John F. Plumb

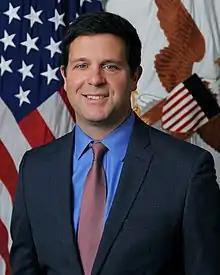
Official portrait, 2022

John F. Plumb (born 1970/1971) is an American aerospace engineer, politician, and United States Navy Reserve captain who served as the first assistant secretary of defense for space policy. He was previously the chief of government relations at The Aerospace Corporation. In 2016, he unsuccessfully ran as the Democratic Party candidate for the 23rd congressional district in New York.